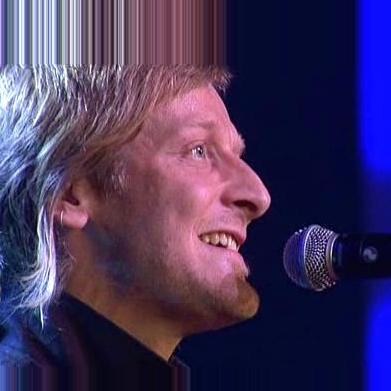
Age: 35